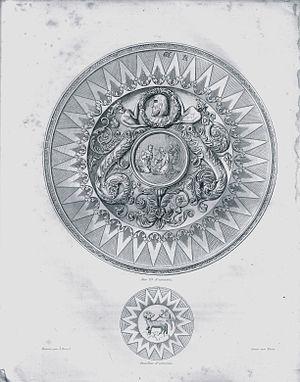
Dessin effectué en 1860 par A.Darcel, gravé par A.Varin.
Le trésor de Saint-Jean-du-Doigt est un ensemble de pièces d'orfèvrerie fabriquées entre les XVᵉ siècle et XVIIIᵉ siècle, vouées au culte catholique et affectées à l’église Saint-Jean-Baptiste de Saint-Jean-du-Doigt, dans le Finistère.